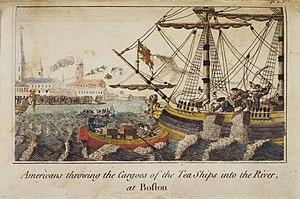
La Boston Tea Party est une révolte politique à Boston, la capitale de la province de la baie du Massachusetts, contre le Parlement britannique en 1773. C'est un événement marquant de la Révolution américaine, précédant la guerre d’indépendance américaine.
Les Fils de la Liberté désignent une organisation secrète de patriotes américains, pendant la rébellion des Treize colonies contre l'Angleterre, à la fin du XVIIIᵉ siècle. Ils résistèrent à l'oppression britannique en s'attaquant aux symboles du pouvoir britannique en Amérique, mais aussi à ses agents et à ceux qui soutenaient la Couronne. Ils furent impliqués dans les campagnes de boycott et les émeutes urbaines du contexte prérévolutionnaire.